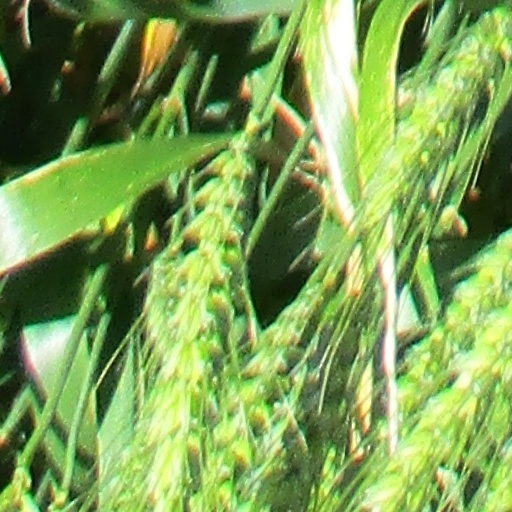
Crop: wheat